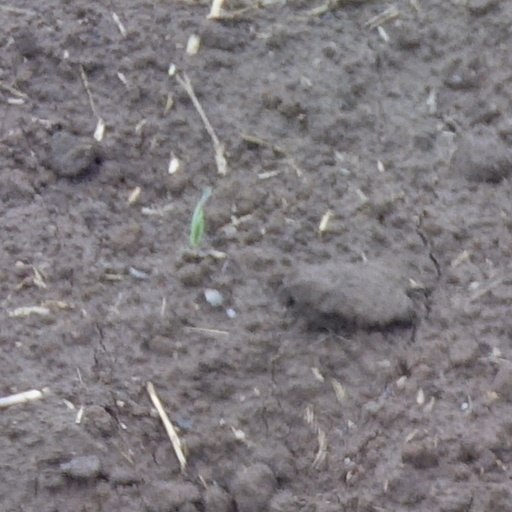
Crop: wheat